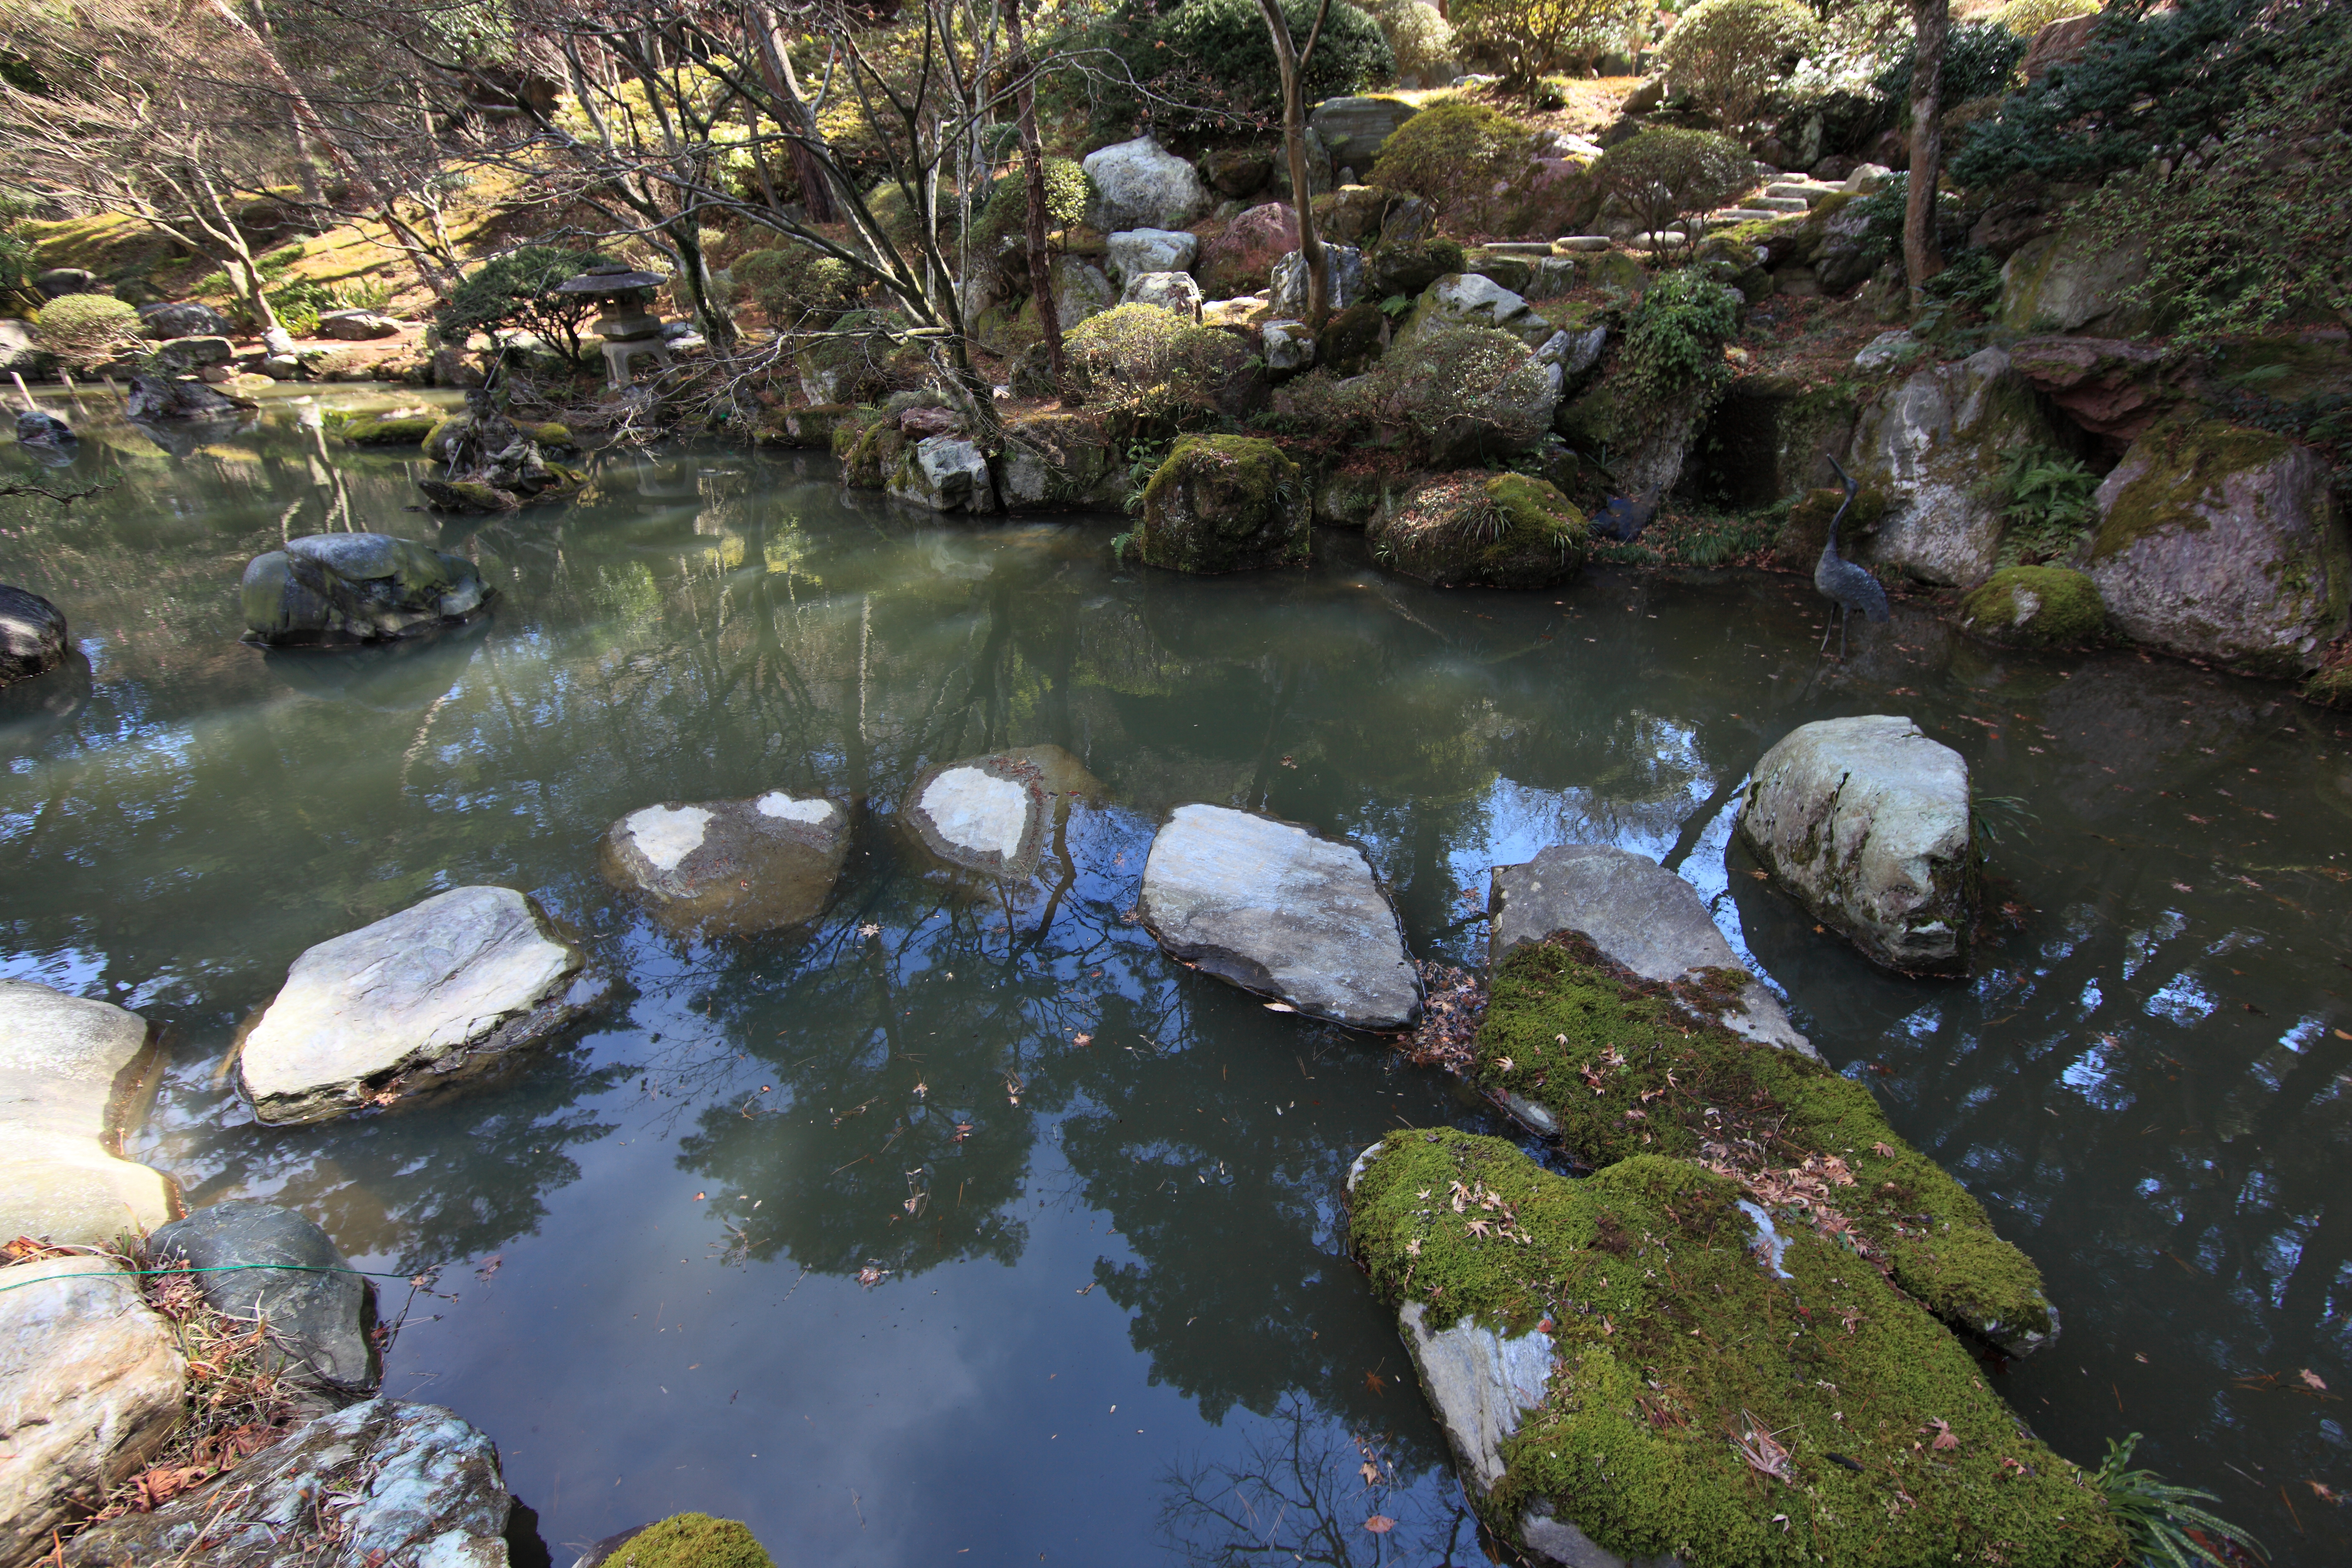
water, rock, creek, flower, river, pond, stream, high, rapid, garden, body of water, japanese, 5d, style, hires, markii, water feature, watercourse, hi, res, resolution, gunma, takasaki, tokumeien, landform